CJ Fly

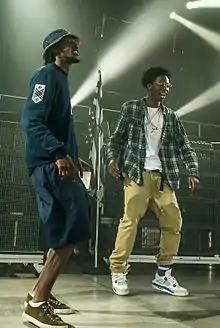
CJ Fly (left) with Joey Badass at the Under the Influence Tour in Toronto, Canada in August 2013

Chaine St. Aubin Downer Jr. (born July 6, 1993), better known by his stage name CJ Fly, is an American rapper and producer from Brooklyn, New York City. He is a founding member and the oldest member of the hip-hop collective group Pro Era. Throughout 2012 and 2013, he was featured on many of the collective's projects and towards the end of 2013, he released his critically acclaimed mixtape "Thee Way Eye See It".